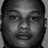
Emotion: neutral